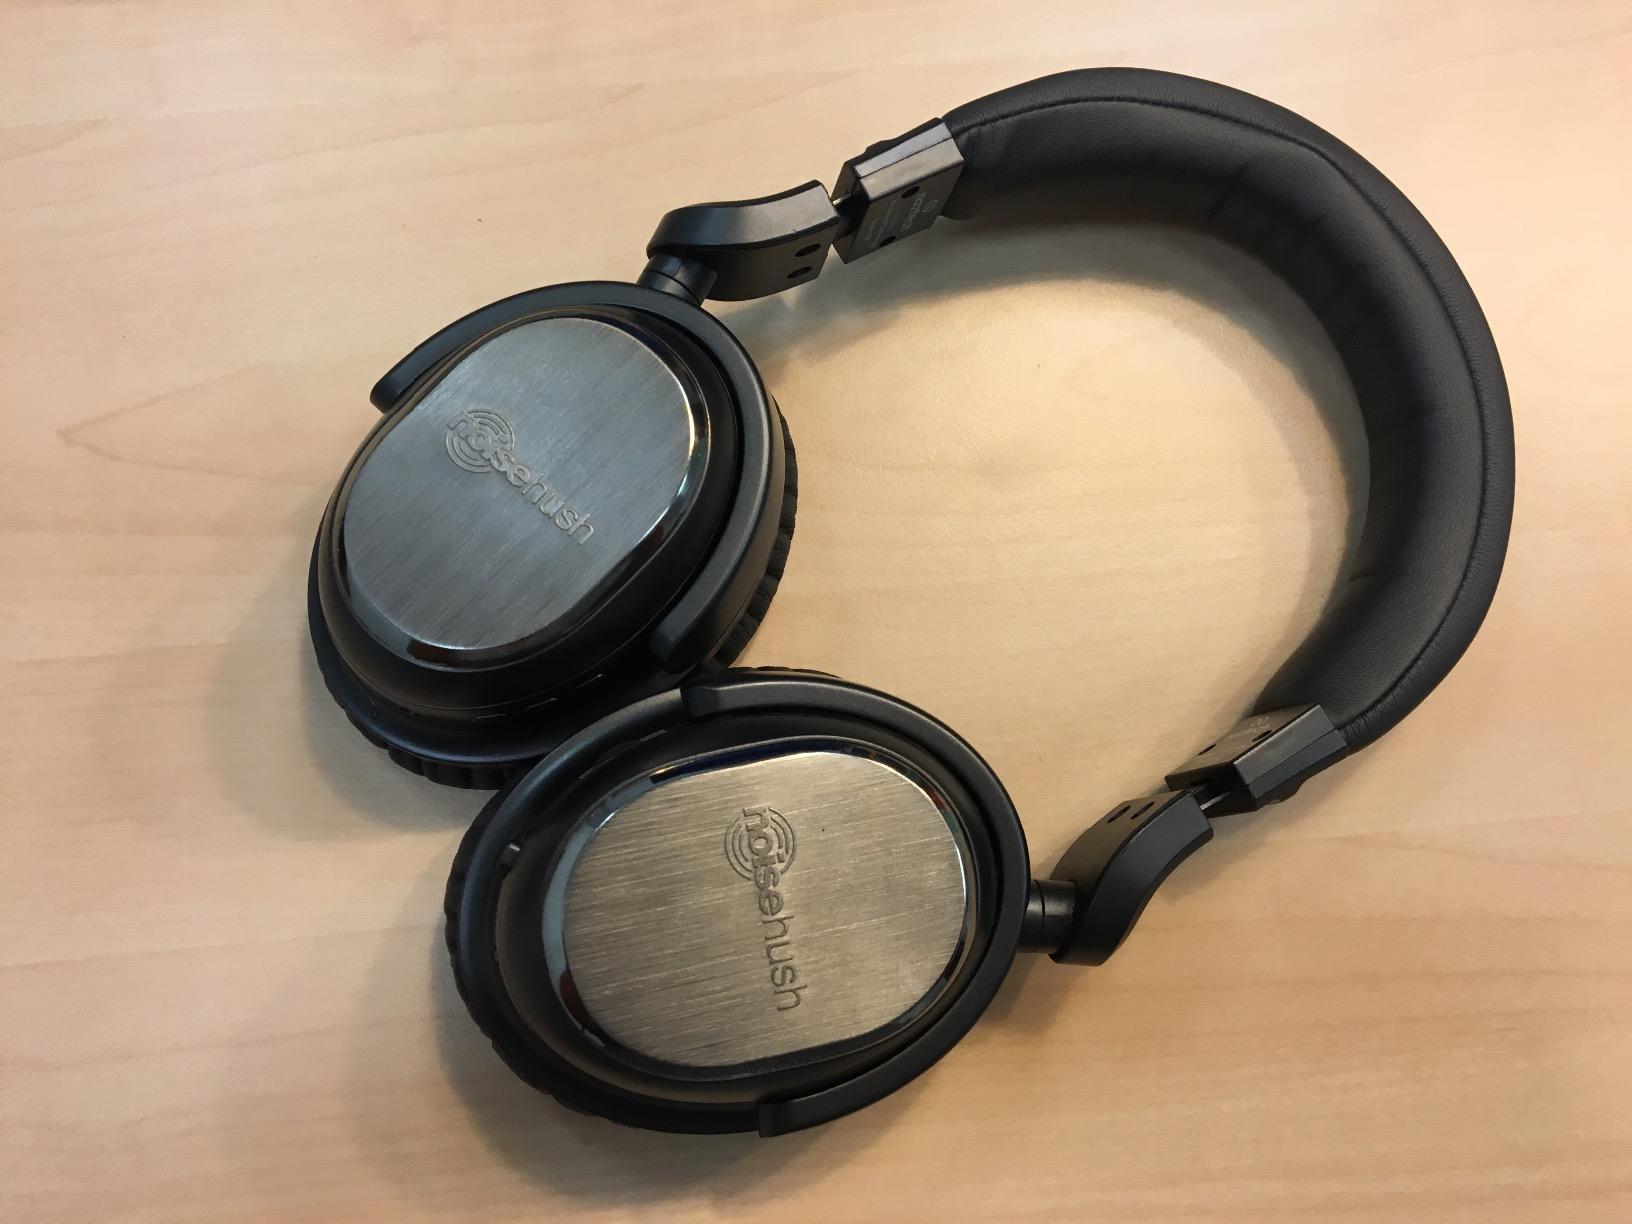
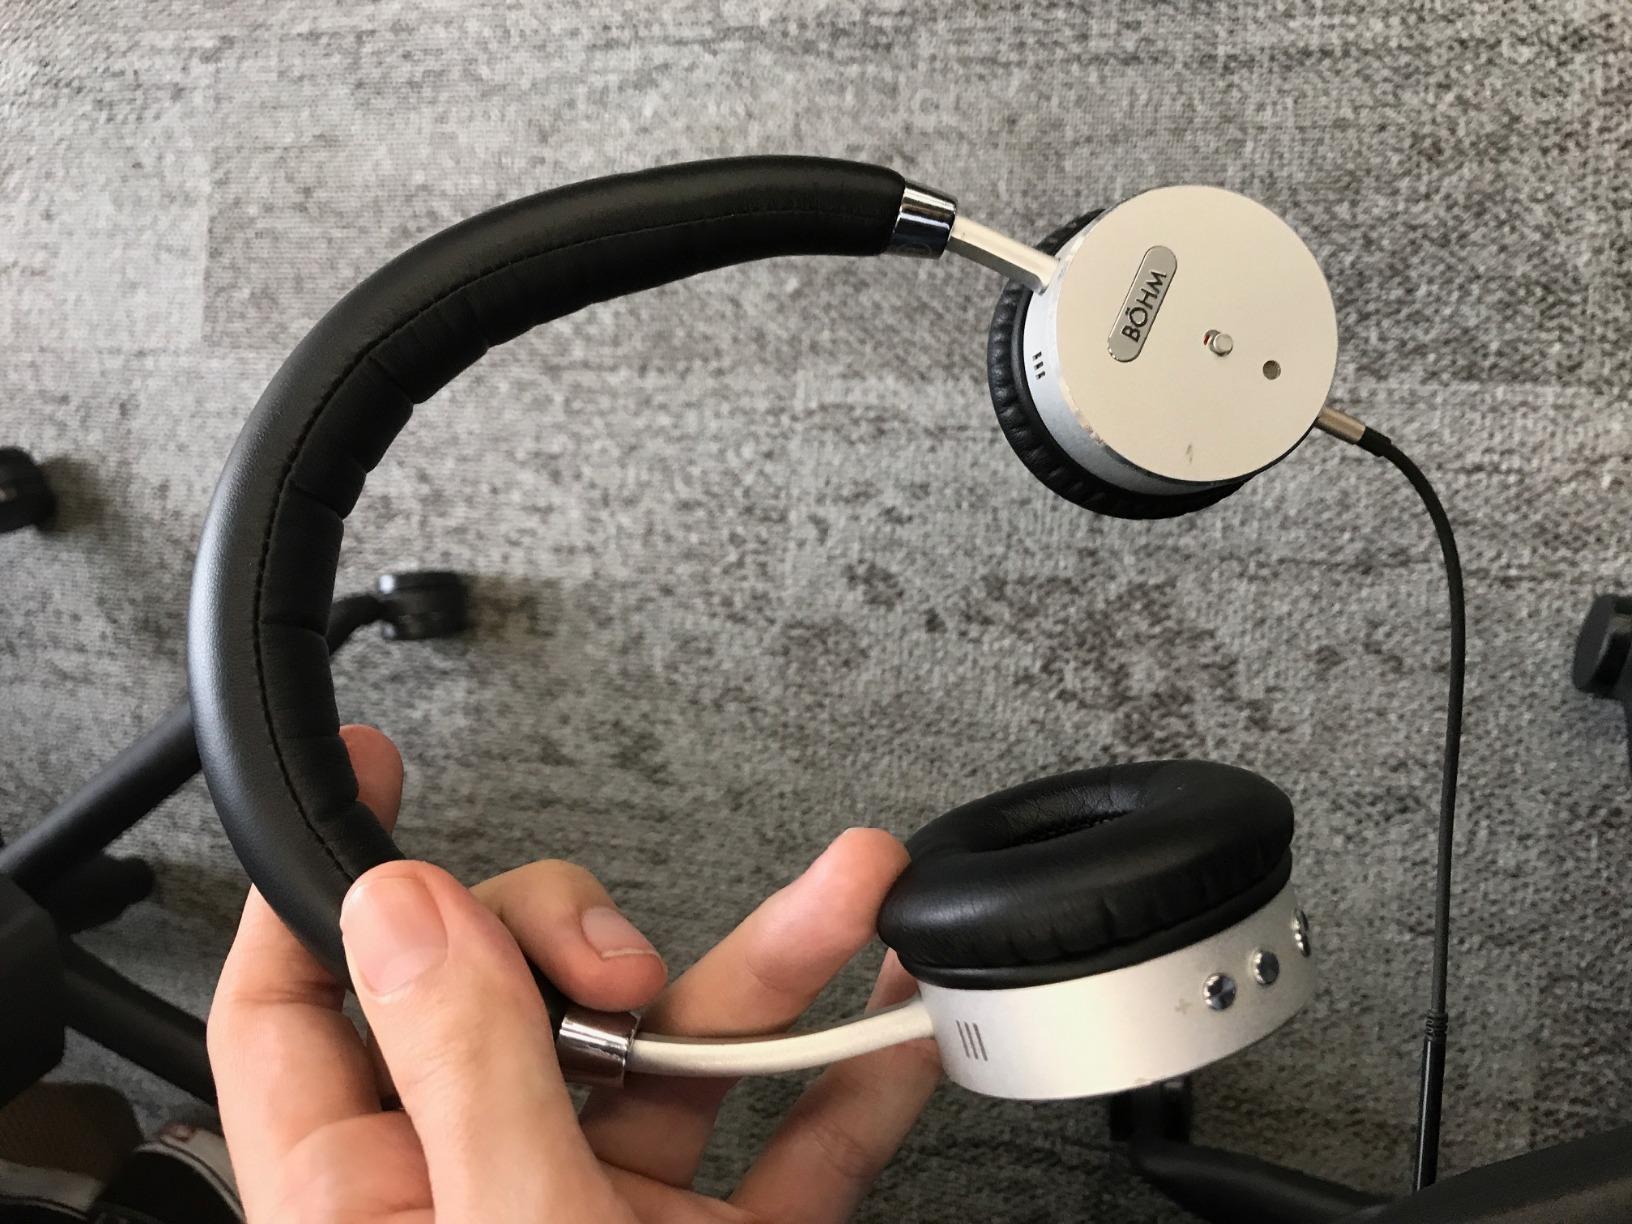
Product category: headphones
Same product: no